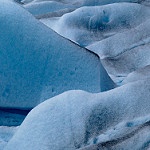
Label: glacier